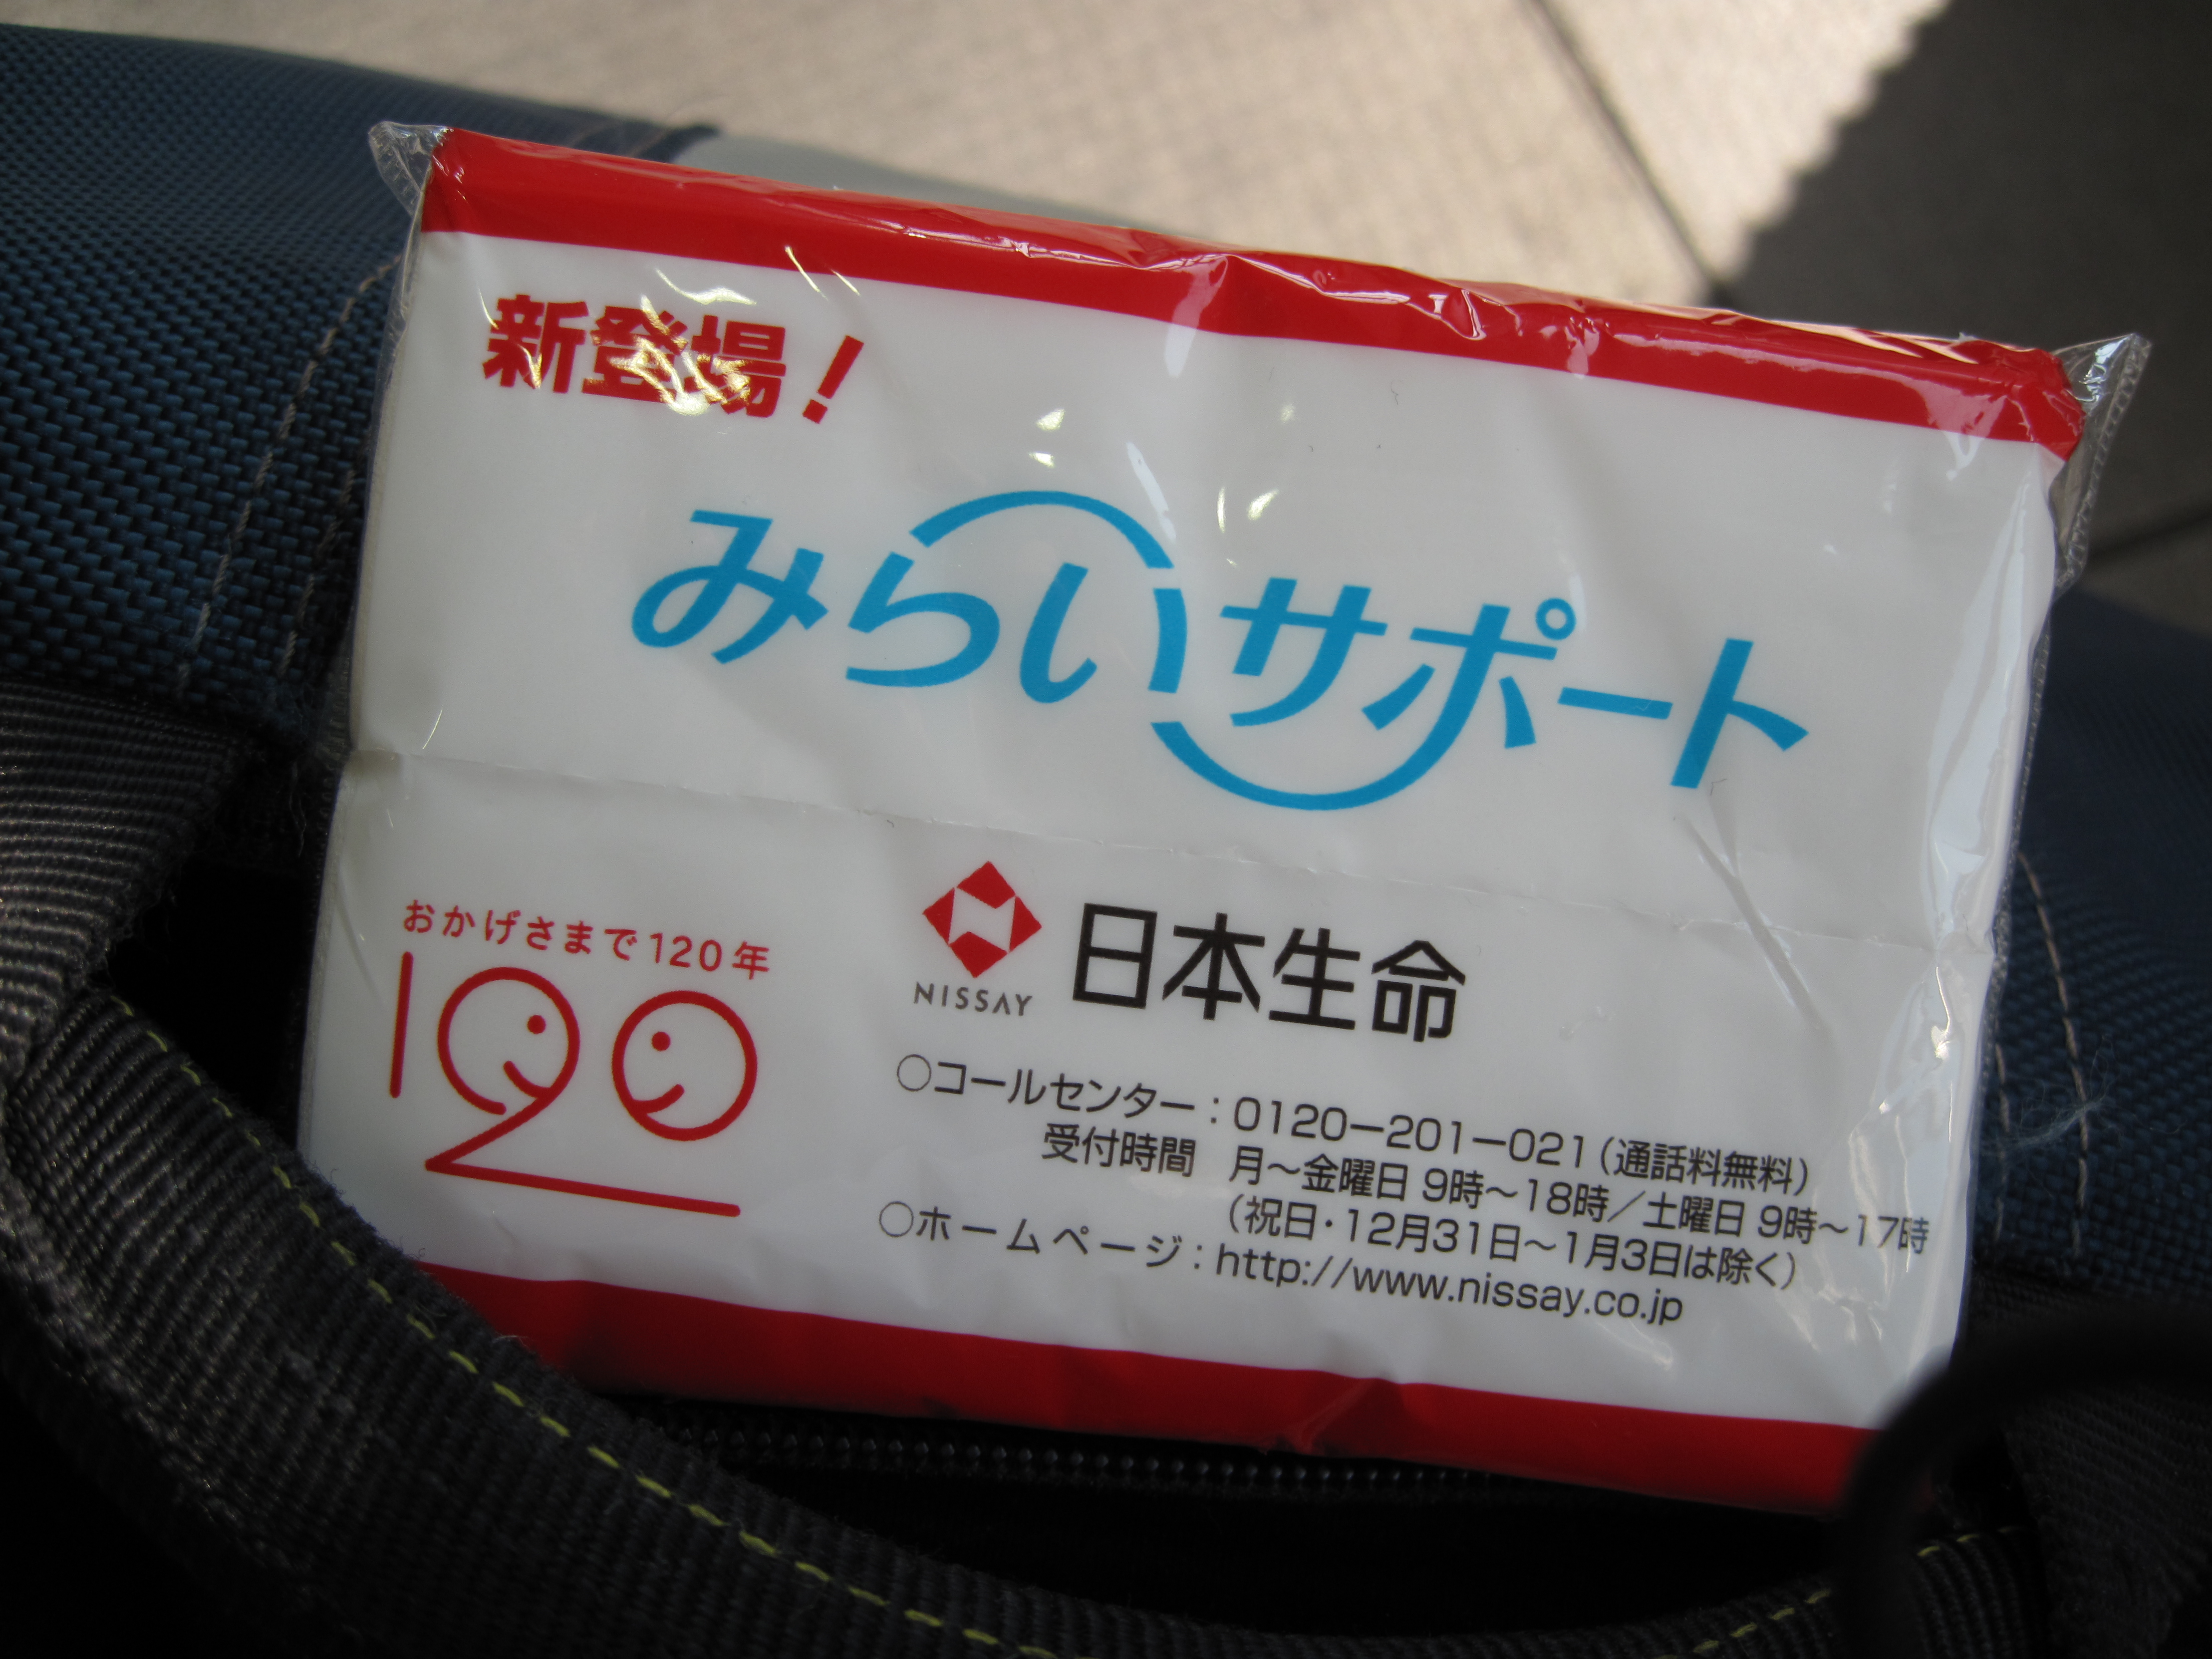
food, japan, product